Mangaluru

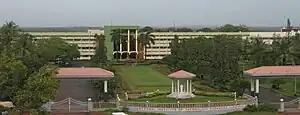

The city is served by various hospitals such as the KMC Hospitals, Father Muller Charitable Institutions (FMCI), AJ Hospital, and Wenlock Hospital. Wenlock Hospital, a teaching hospital of KMC Mangaluru has around 1000 beds and caters to the healthcare needs of the neighboring districts. Mangalore is a hub for medical tourism and receives patients from foreign countries. From 2017 to 2019, around 240 foreign nationals were treated in three hospitals across the city. Approximately 50 per cent of the patients (the foreign nationals) arrived in 2018 and 2019. KMC, AJ, and Yenepoya Hospitals have received the highest number of foreign patients, including those from the United States. At Yenepoya Hospital, 68 foreign nationals have availed treatment during 2017–19. The largest inflow of foreign patients into Mangalore is from the Gulf countries. Deralakatte is a main healthcare hub of Mangaluru.